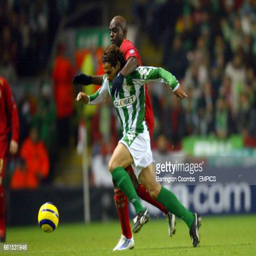
football player and battle for the ball